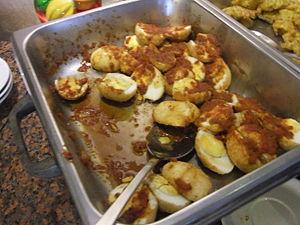
La cuisine balinaise est la cuisine des Balinais et de l'île volcanique de Bali. Elle utilise une riche variété d'épices, de légumes, de viandes et de poissons. Variante de la cuisine indonésienne, elle mélange des éléments indigènes et des influences du reste de l'Indonésie, de Chine et d'Inde. Les habitants étant hindous, les traditions culinaires sont relativement distinctes du reste de l'Indonésie.